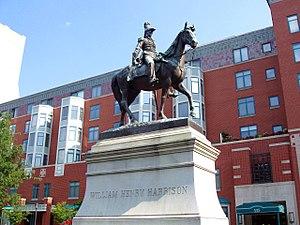
William Henry Harrison, né le 9 février 1773 à la plantation de Berkeley et mort le 4 avril 1841 à Washington, D.C., est un militaire, diplomate et homme d'État américain, 9ᵉ président des États-Unis.